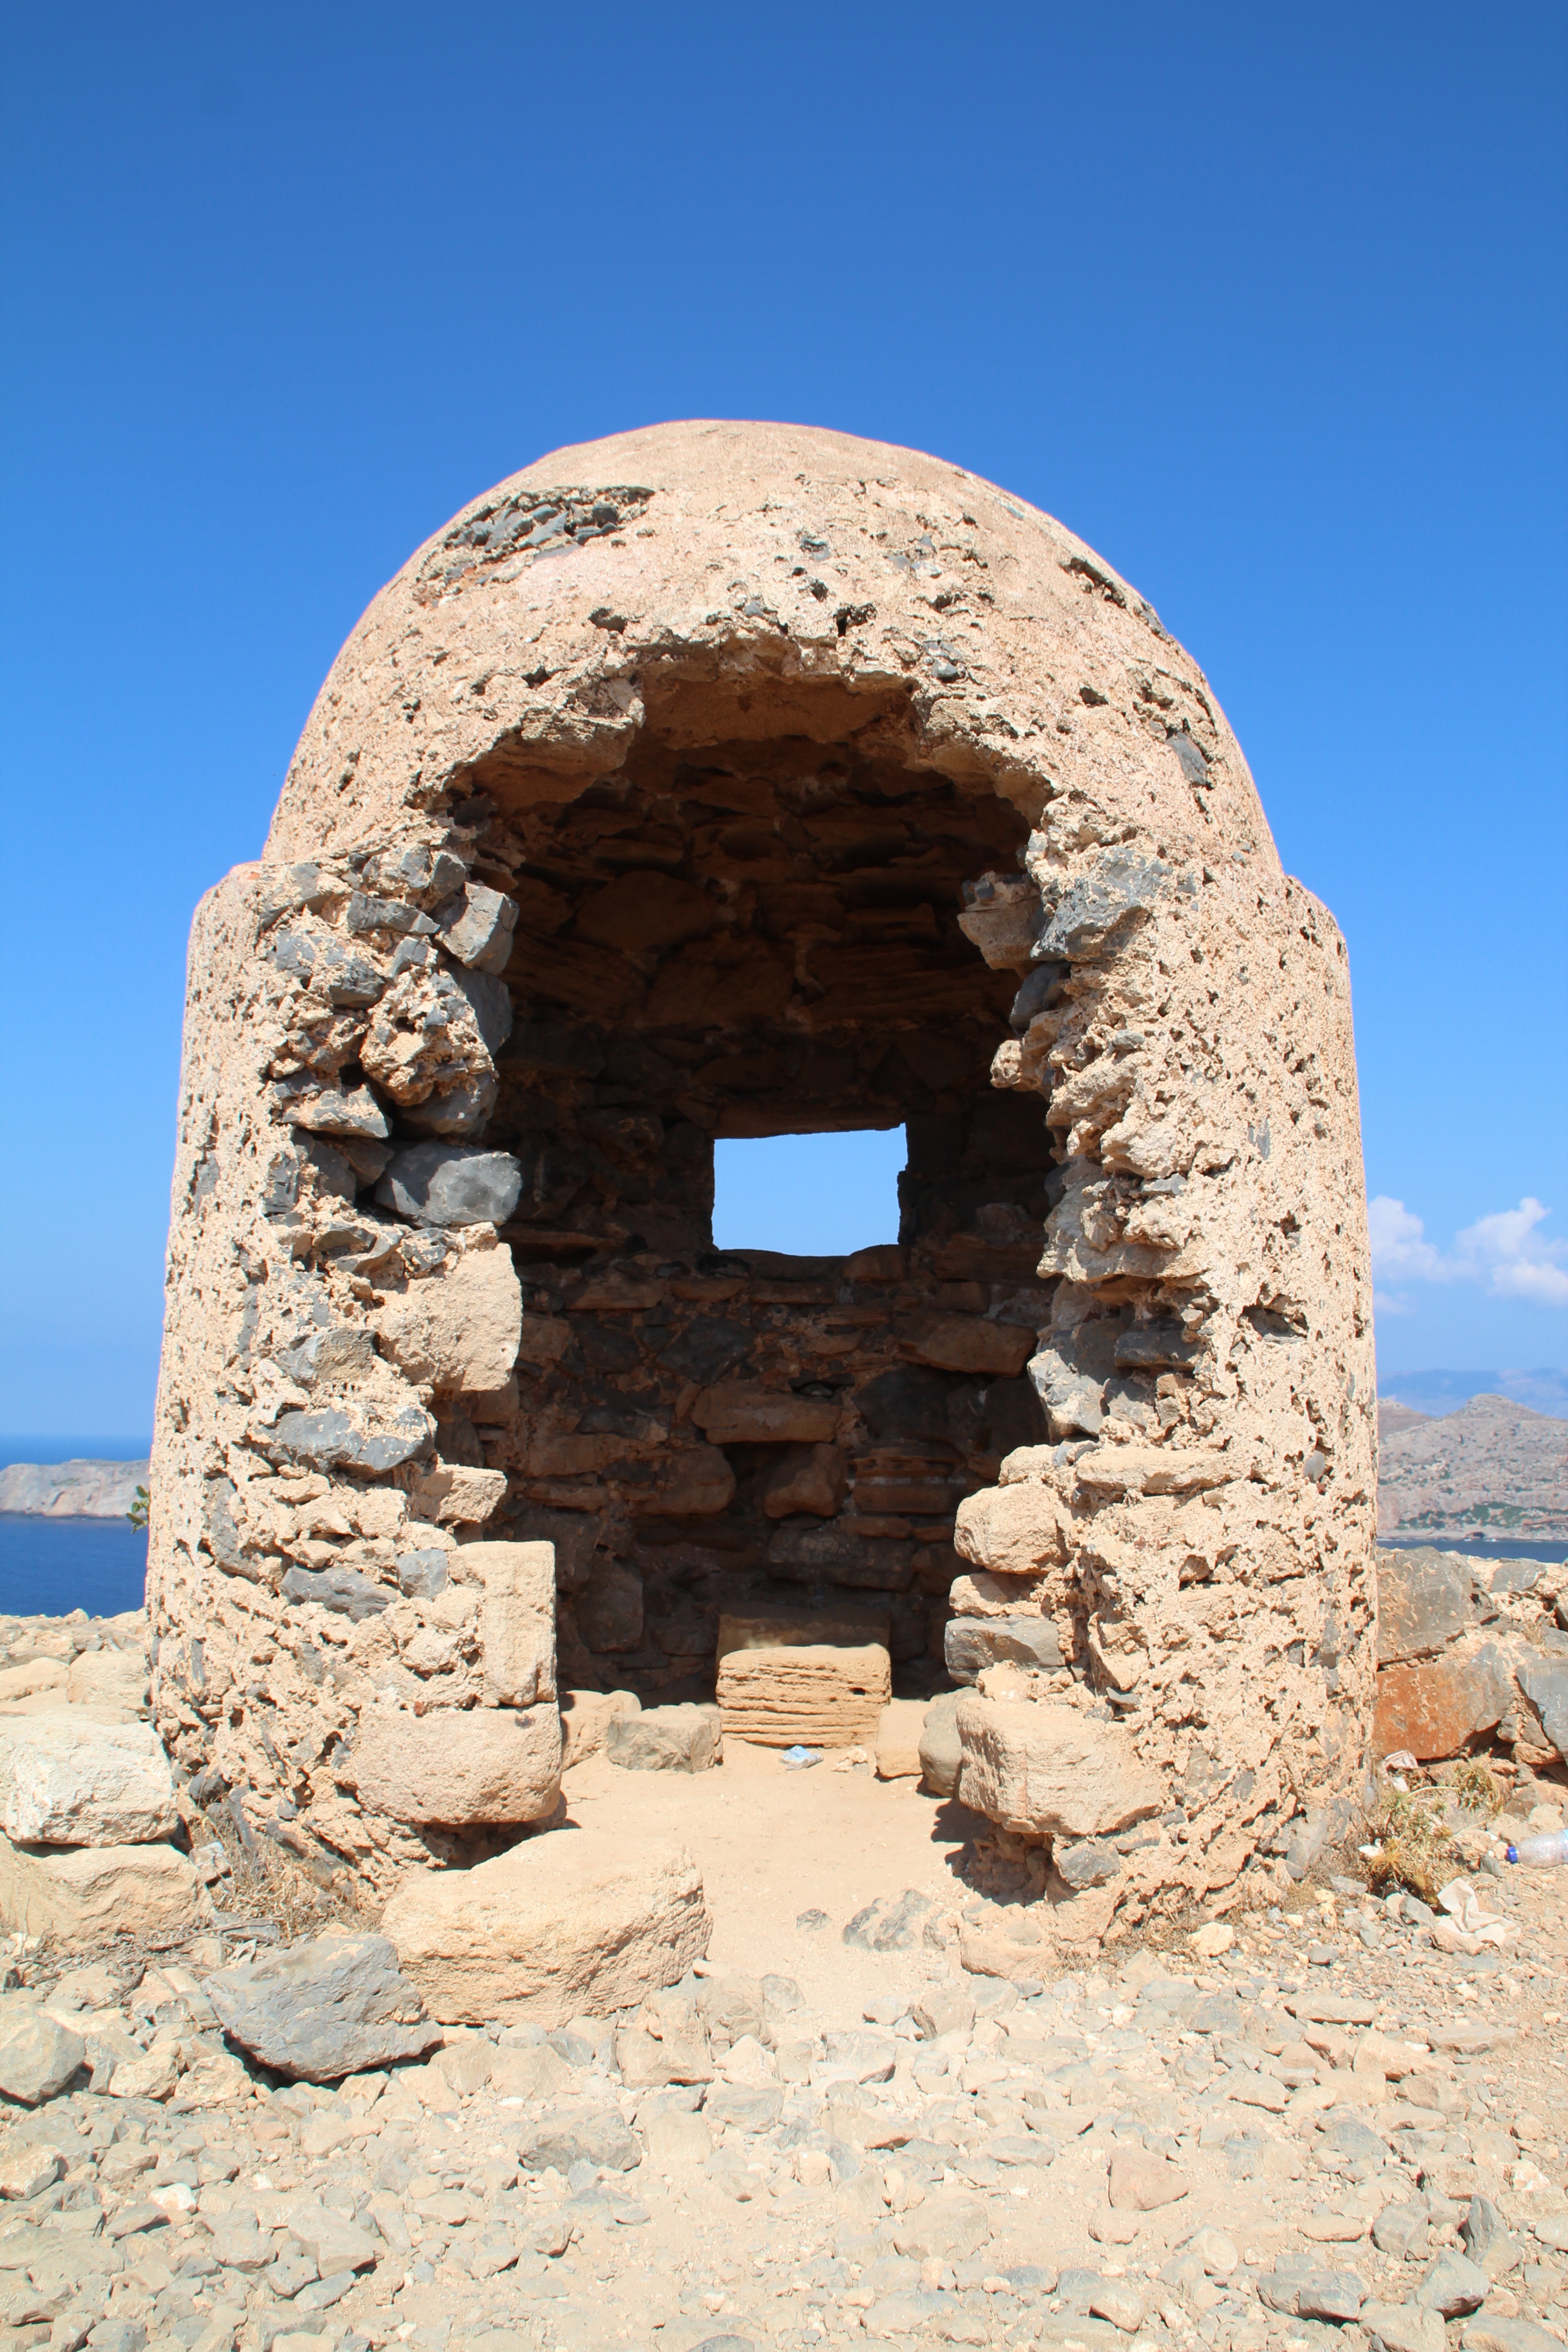
sea, water, nature, rock, architecture, view, monument, summer, travel, formation, seaside, arch, island, tourism, material, rocks, sculpture, temple, ruins, landscapes, greece, carving, and, adriatic, monolith, the stones, the coast, historic site, the cliffs, ancient history, turbot